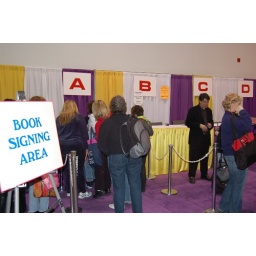
During the weekend of Congress authors and performing artists sign their books and CDs in the Book Signing area of Hall A